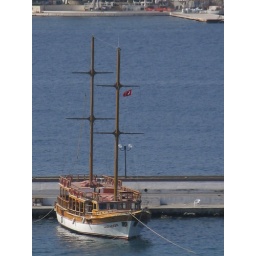
A wooden sailboat moored at one of the piers in Kusadasi